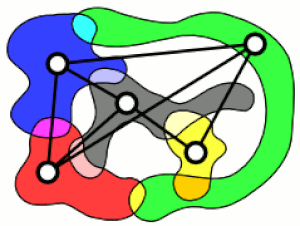
En théorie des graphes, un graphe d'intersection est un graphe représentant les intersections d'une famille d'ensembles. Plus précisément, pour une famille d'ensembles finie donnée, on associe à chaque ensemble un sommet, et deux sommets sont reliés par une arête si les ensembles ont une intersection non nulle.